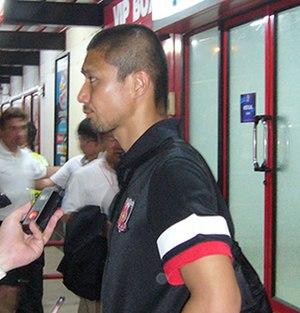
Keisuke Tsuboi est un joueur de football japonais né le 16 septembre 1979 à Tōkyō. Il évolue au poste de défenseur.